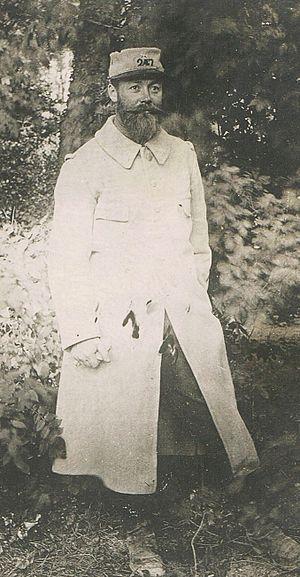
L'architecte Alexandre Miniac (1887-1963) en uniforme du 247ème régiment d'infanterie, vers 1918.
Le 47ᵉ régiment d'infanterie est un régiment d'infanterie de l'Armée de terre française créé sous la Révolution à partir du régiment de Lorraine, un régiment français d'Ancien Régime
Le 247ᵉ régiment d'infanterie est un régiment d'infanterie de l'Armée de terre française constitué en 1914 avec les bataillons de réserve du 47ᵉ régiment d'infanterie.